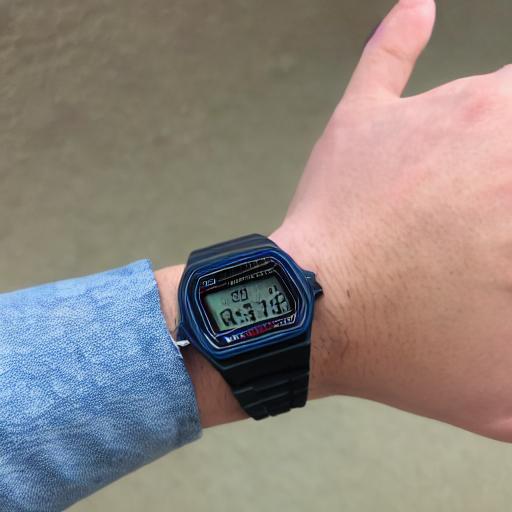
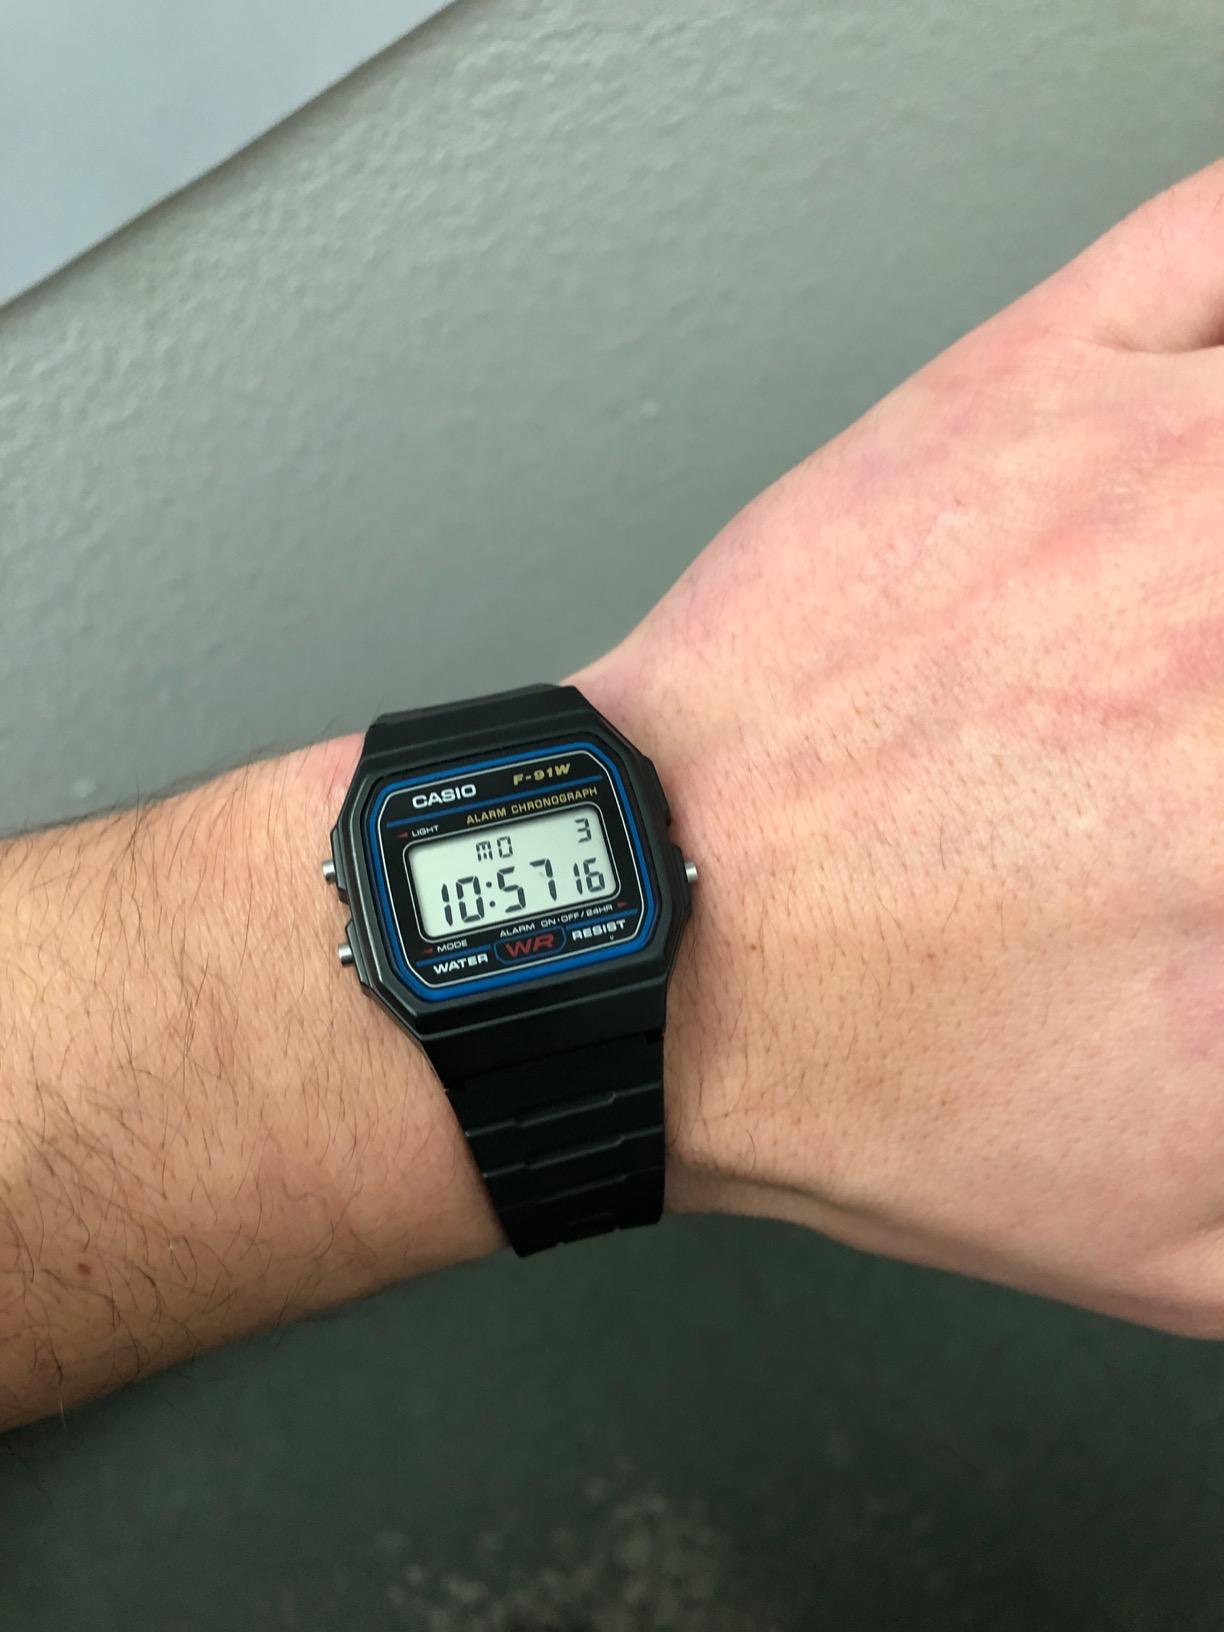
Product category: accessories_watch
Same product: no